Henry William Newlands

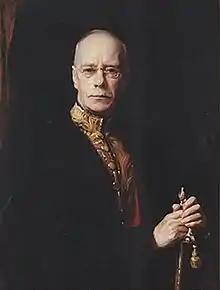
Henry William Newlands during his time as Lieutenant Governor of Saskatchewan.

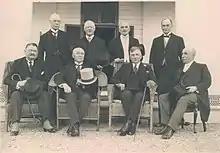
Henry William Newlands, standing at far left.

Henry William Newlands (March 19, 1862 – August 9, 1954) was a Canadian politician and lawyer, who served as the fourth lieutenant governor of Saskatchewan, 1921 to 1931.